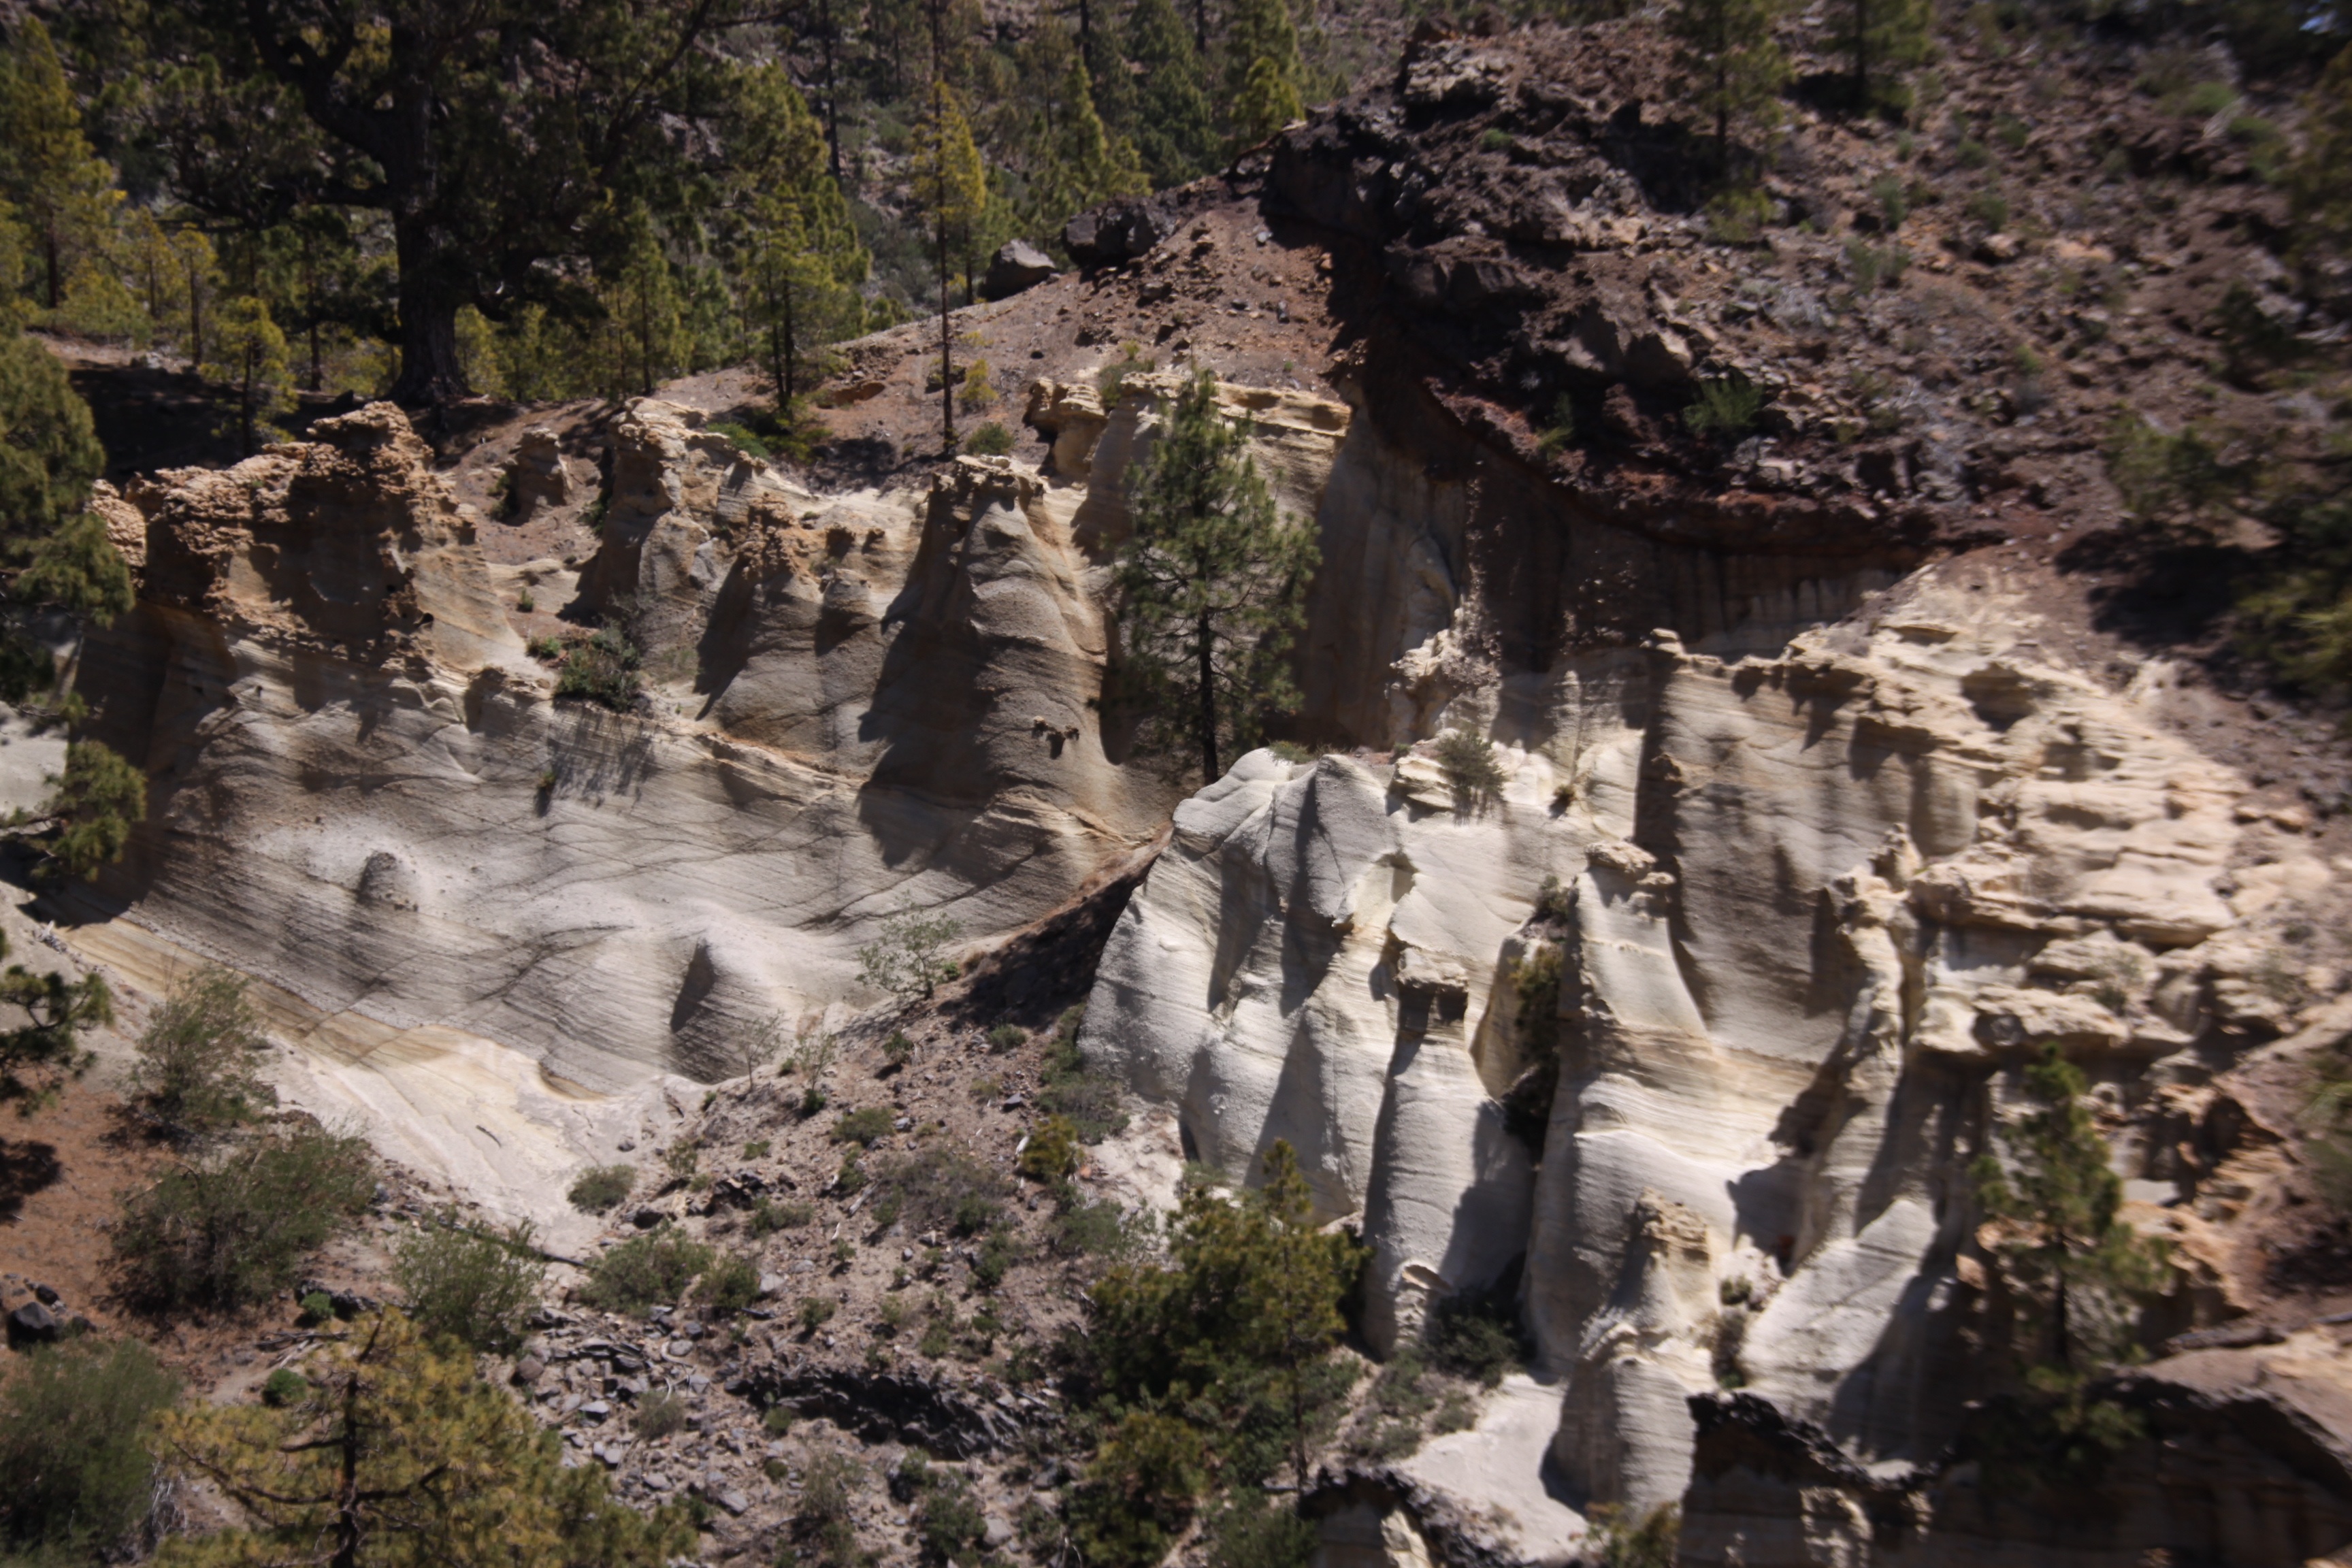
waterfall, valley, formation, cliff, park, canyon, terrain, geology, ravine, tenerife, water feature, wadi, lunar landscape, teide national park, geological phenomenon